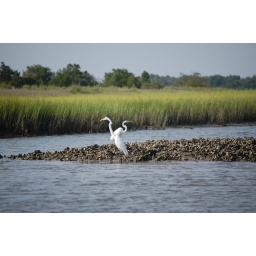
Two white egrets at an inlet near the North Carolina coast